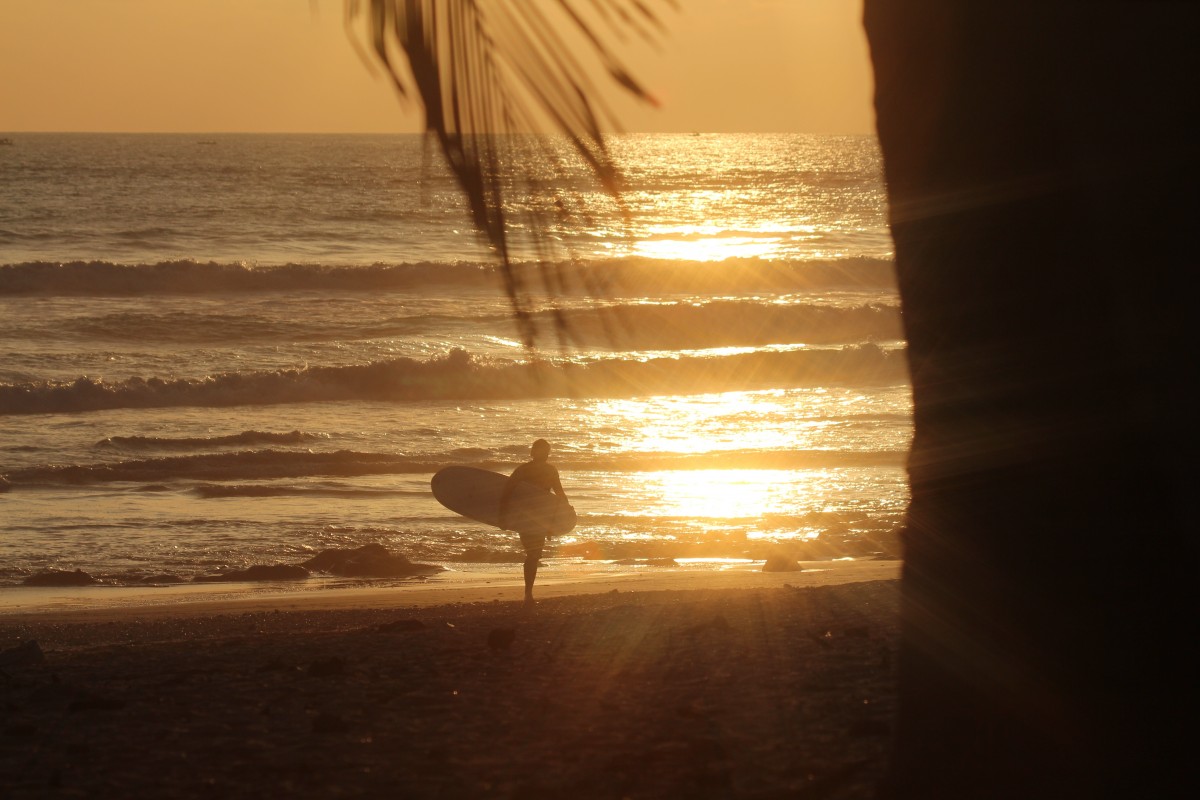
Tags: sea, coast, sand, ocean, horizon, light, sun, sunrise, sunset, sunlight, morning, wave, dawn, surfer, dusk, evening, surf, reflection, paradise, shadow